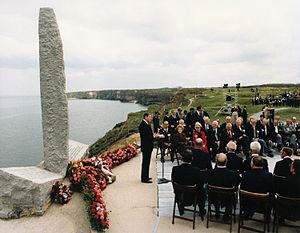
L’American Battle Monuments Commission est une agence indépendante du gouvernement des États-Unis chargée de l'entretien des monuments et cimetières militaires américains situés sur, ou hors du territoire des États-Unis.
La pointe du Hoc est le nom donné à une petite avancée, un petit cap, de la côte normande dans la mer de la Manche, située dans le Calvados. Elle se compose d'une falaise de 25 à 30 mètres de haut précédée d'une aiguille qui s'avance dans la mer et elle surplombe une plage de galets d'une dizaine de mètres de large à ses pieds. La pointe se trouve sur la commune de Cricqueville-en-Bessin.